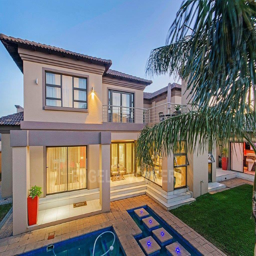
blue valley golf estate for sale property .